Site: brandenburg
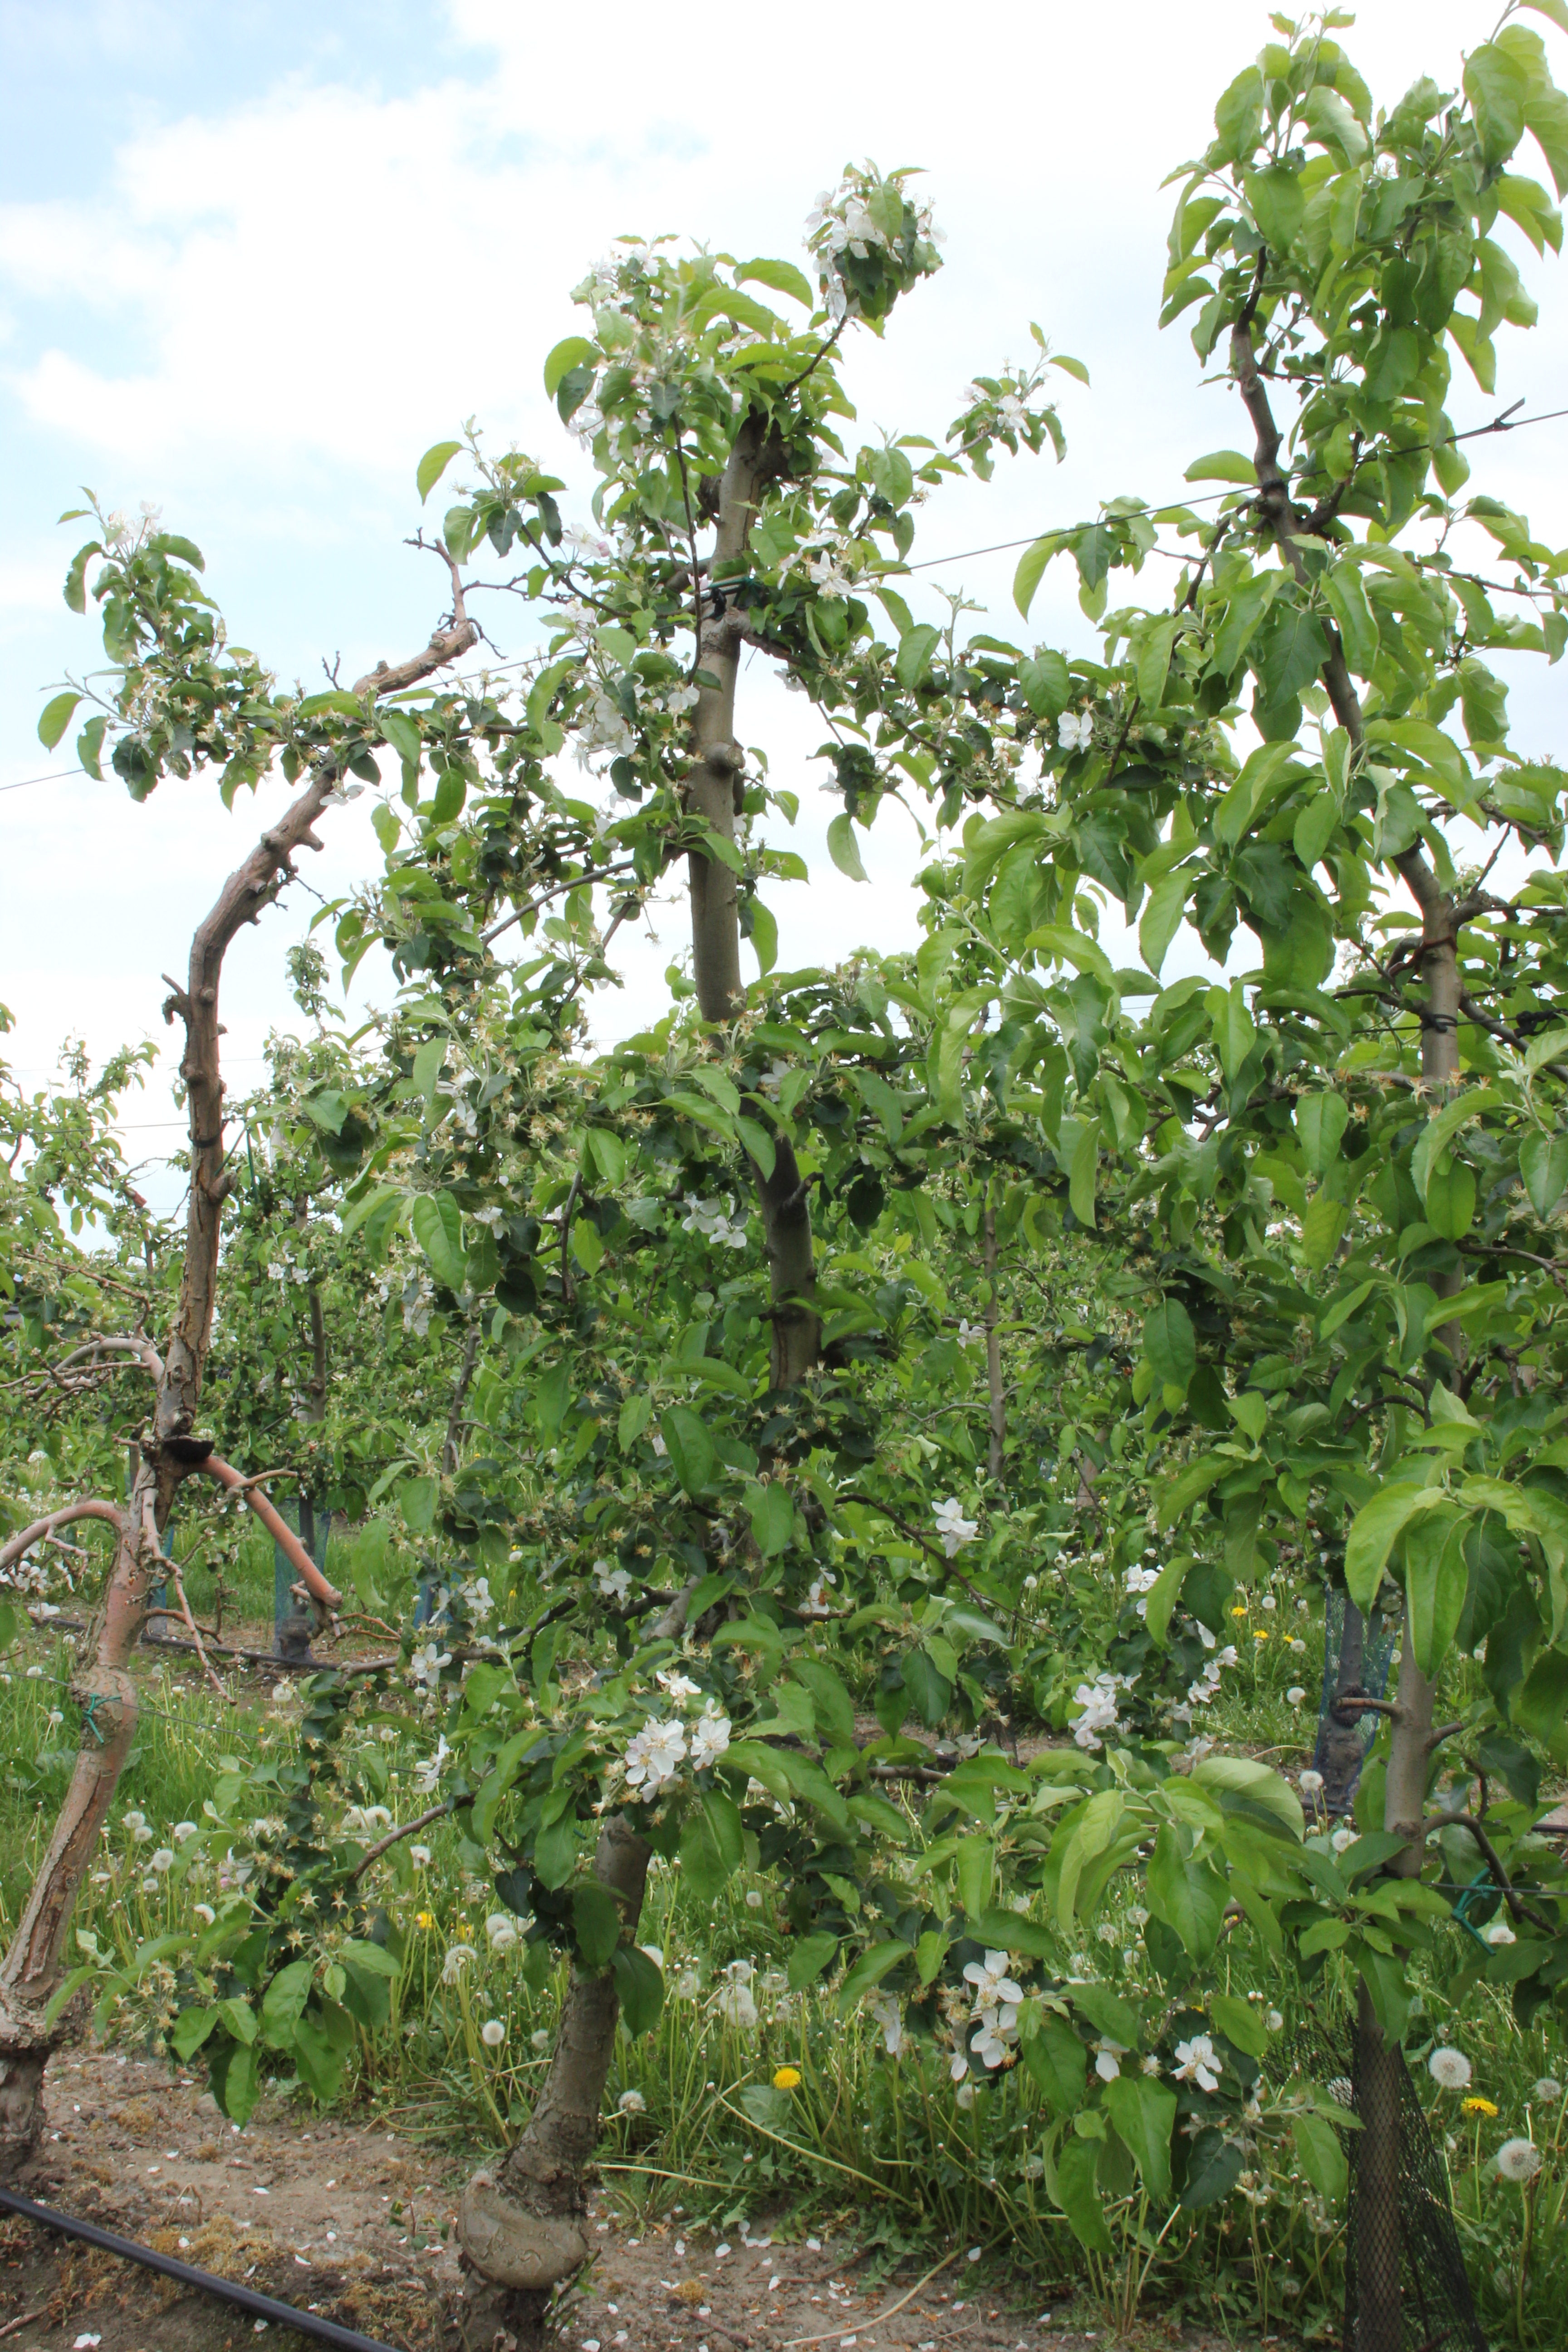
Growth stage (BBCH 67): Flowering